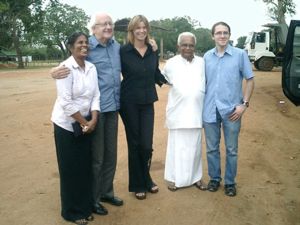
Johan Galtung
Johan Galtung (nr. 2 fra venstre) i Kilinochchi
Johan Galtung er en norsk sociolog, matematiker og professor med speciale i freds- og konfliktløsning.